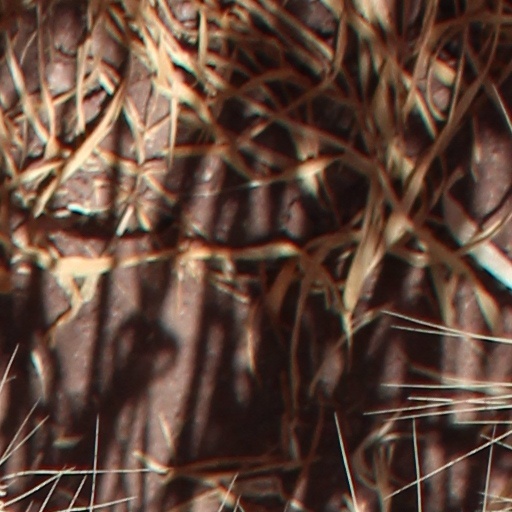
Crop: wheat